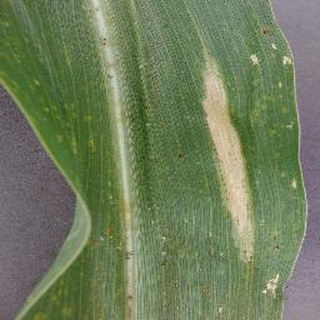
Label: corn_northern_leaf_blight